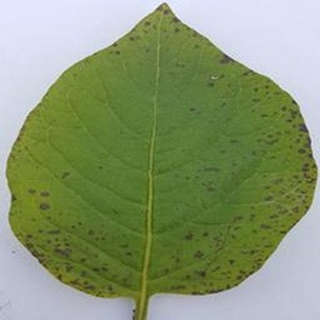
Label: potato_early_blight